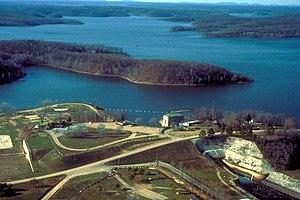
Le lac Wappapello est situé dans l'État du Missouri aux États-Unis. C'est un lac artificiel, de près de 25 km de long et d'une superficie de près de 200 km², sur la Saint Francis, sur le système hydrologique du Mississippi.